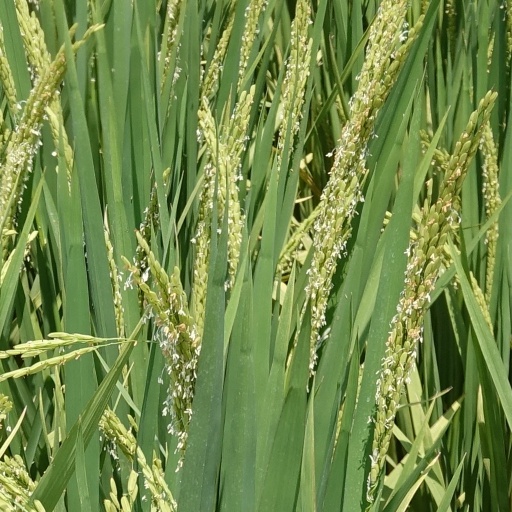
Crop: rice